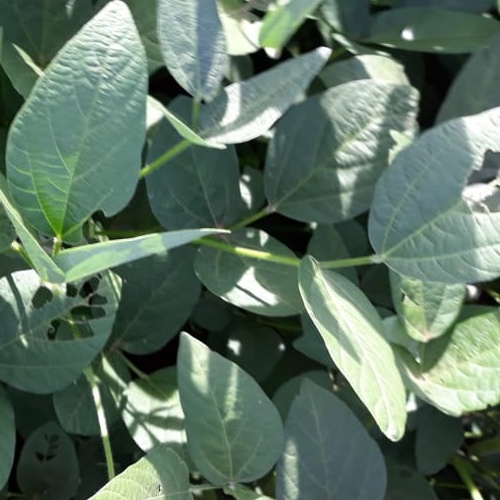
Label: Caterpillar